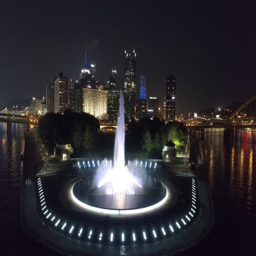
a wrap - around aerial of the fountain at night 4k